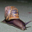
Label: snail